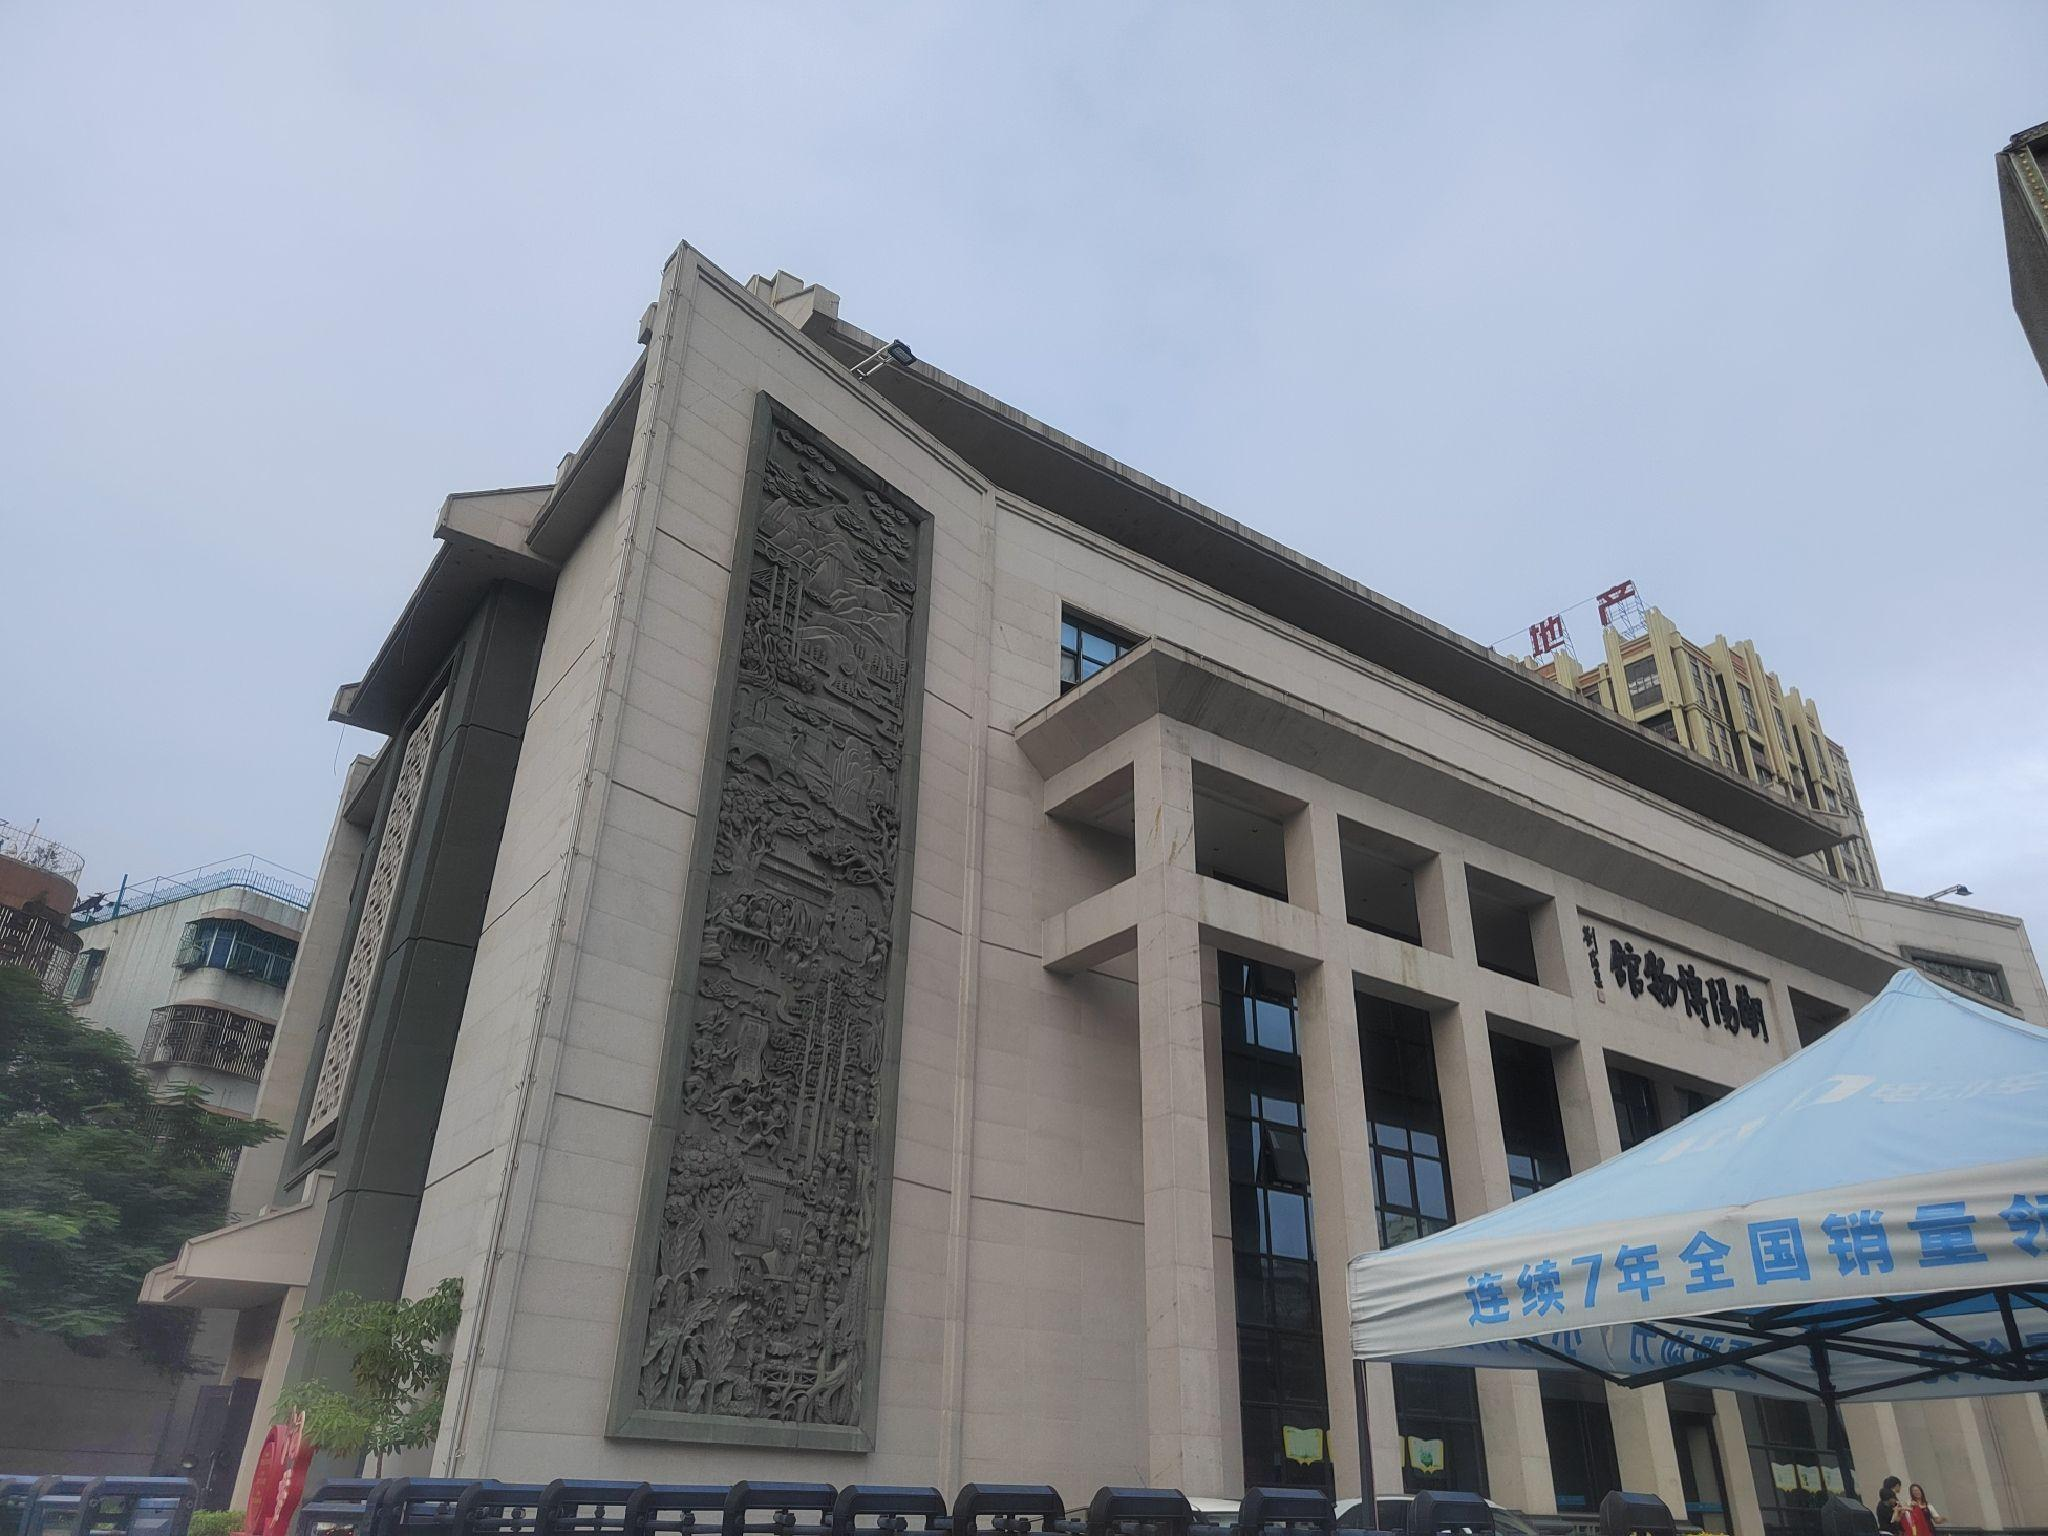
地标名称：潮阳博物馆
所在城市：汕头市·潮阳区